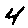
Label: 4